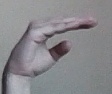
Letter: jeem